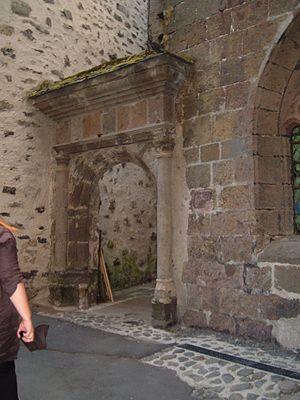
Il s'agit ici de l'ancien hôtel de la famille de Pierre Lizet, qui fonda le premier hospice de la cité de Salers
Pierre Lizet, né à Salers en 1482 et mort à Paris le 17 juin 1554, est un magistrat français.